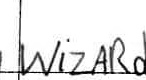
Label: Wizards